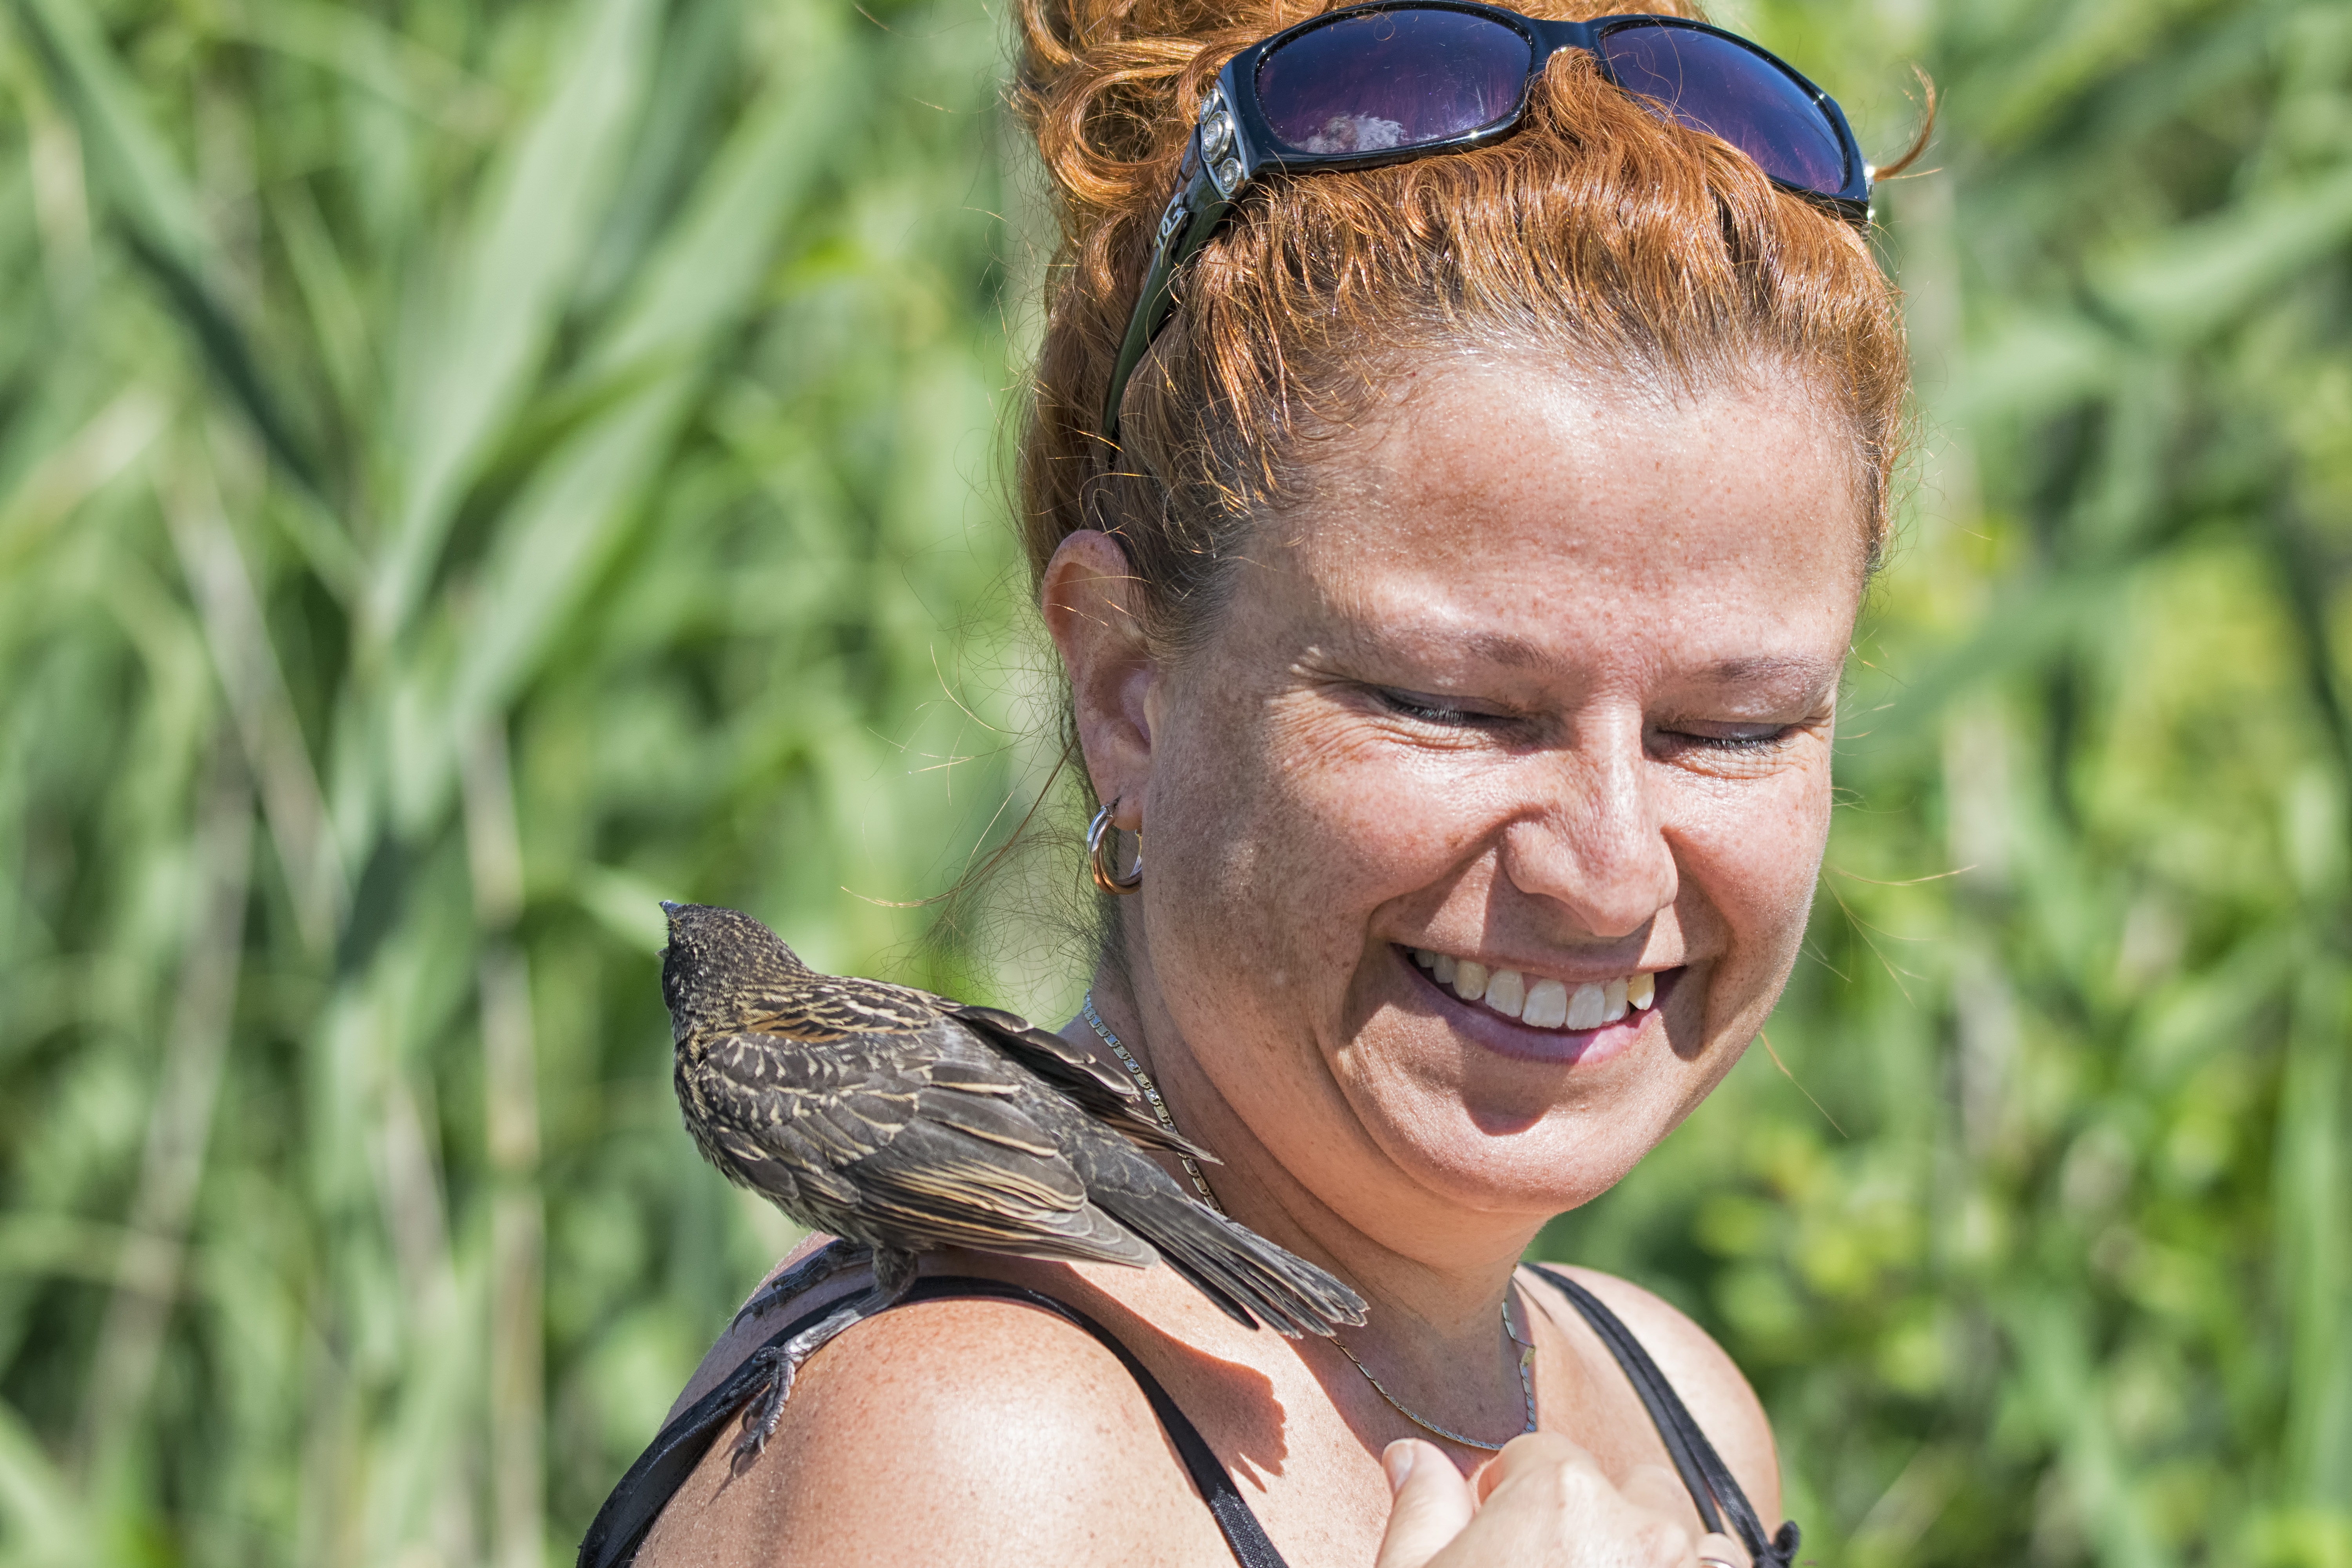
nature, grass, person, bird, people, wildlife, portrait, red, jungle, child, winged, facial expression, smile, face, canada, eye, a, head, skin, beauty, organ, quebec, blackbird, sherbrooke, oiseau, carouge, paulettes